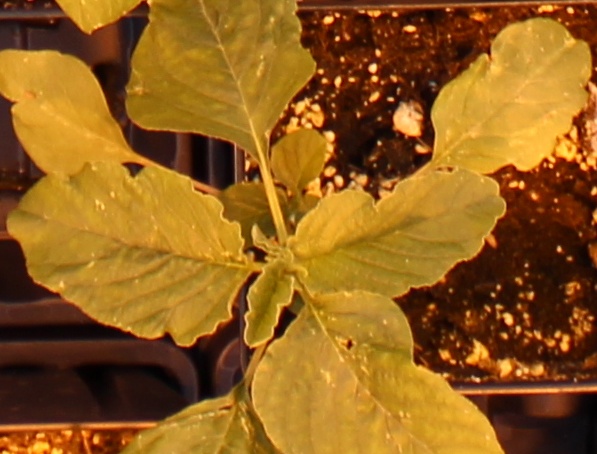
Label: Redroot Pigweed